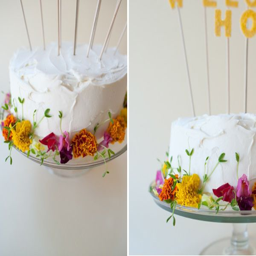
i really love the flowers on here - i suspect it will be too early , though .